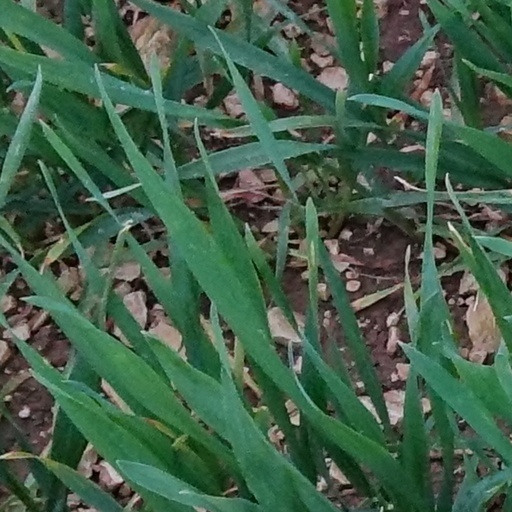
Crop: wheat